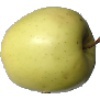
Label: Apple Golden 2